Great Depression in the United States

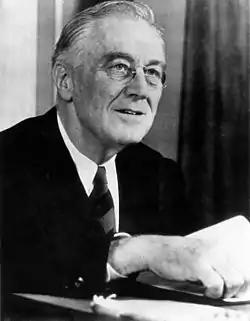

One visible effect of the depression was the advent of Hoovervilles, which were ramshackle assemblages on vacant lots of cardboard boxes, tents, and small rickety wooden sheds built by homeless people. Residents lived in the shacks and begged for food or went to soup kitchens. The term was coined by Charles Michelson, publicity chief of the Democratic National Committee, to refer sardonically to President Herbert Hoover whose policies Michelson blamed for the depression.